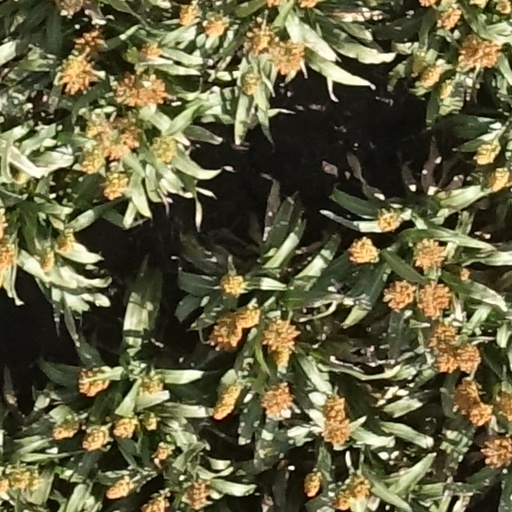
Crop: sorghum